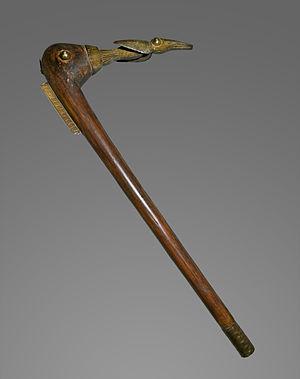
Une Récade (ou makpo) à tête d’oiseaux Une récade est un sceptre royal de l'ancien royaume du Danhomè, en forme de crosse ou de hache. C'est l'un des symboles d'autorité du souverain, également un bâton de commandement remis au messager pour garantir à son destinataire l'authenticité du message royal. Le terme est dérivé du portugais recado qui signifie «
Une récade est un sceptre royal de l'ancien royaume du Danhomè, en forme de crosse ou de hache. C'est l'un des symboles d'autorité du souverain, également un bâton de commandement remis au messager pour garantir à son destinataire l'authenticité du message royal. Le terme est en effet dérivé du portugais recado qui signifie « message » ou « commission ».
Les Fons constituent le plus important groupe ethnolinguistique du Bénin soit plus de 4,1 million de personnes. Outre les Fons proprement dits, surtout présents dans le sud du Bénin où ils sont majoritaires, il existe de nombreux sous-groupes établis notamment au Togo – dans la région d'Atakpamé.